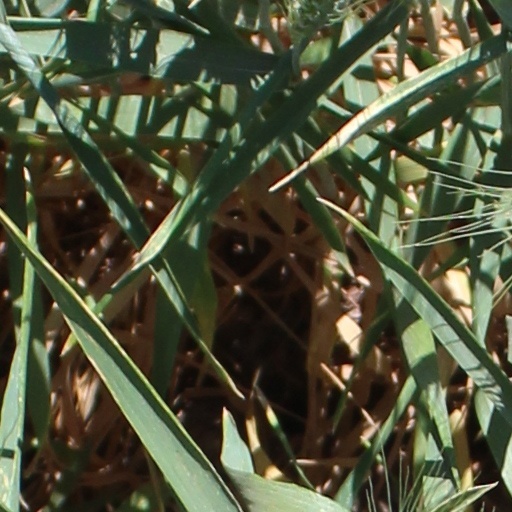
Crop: wheat